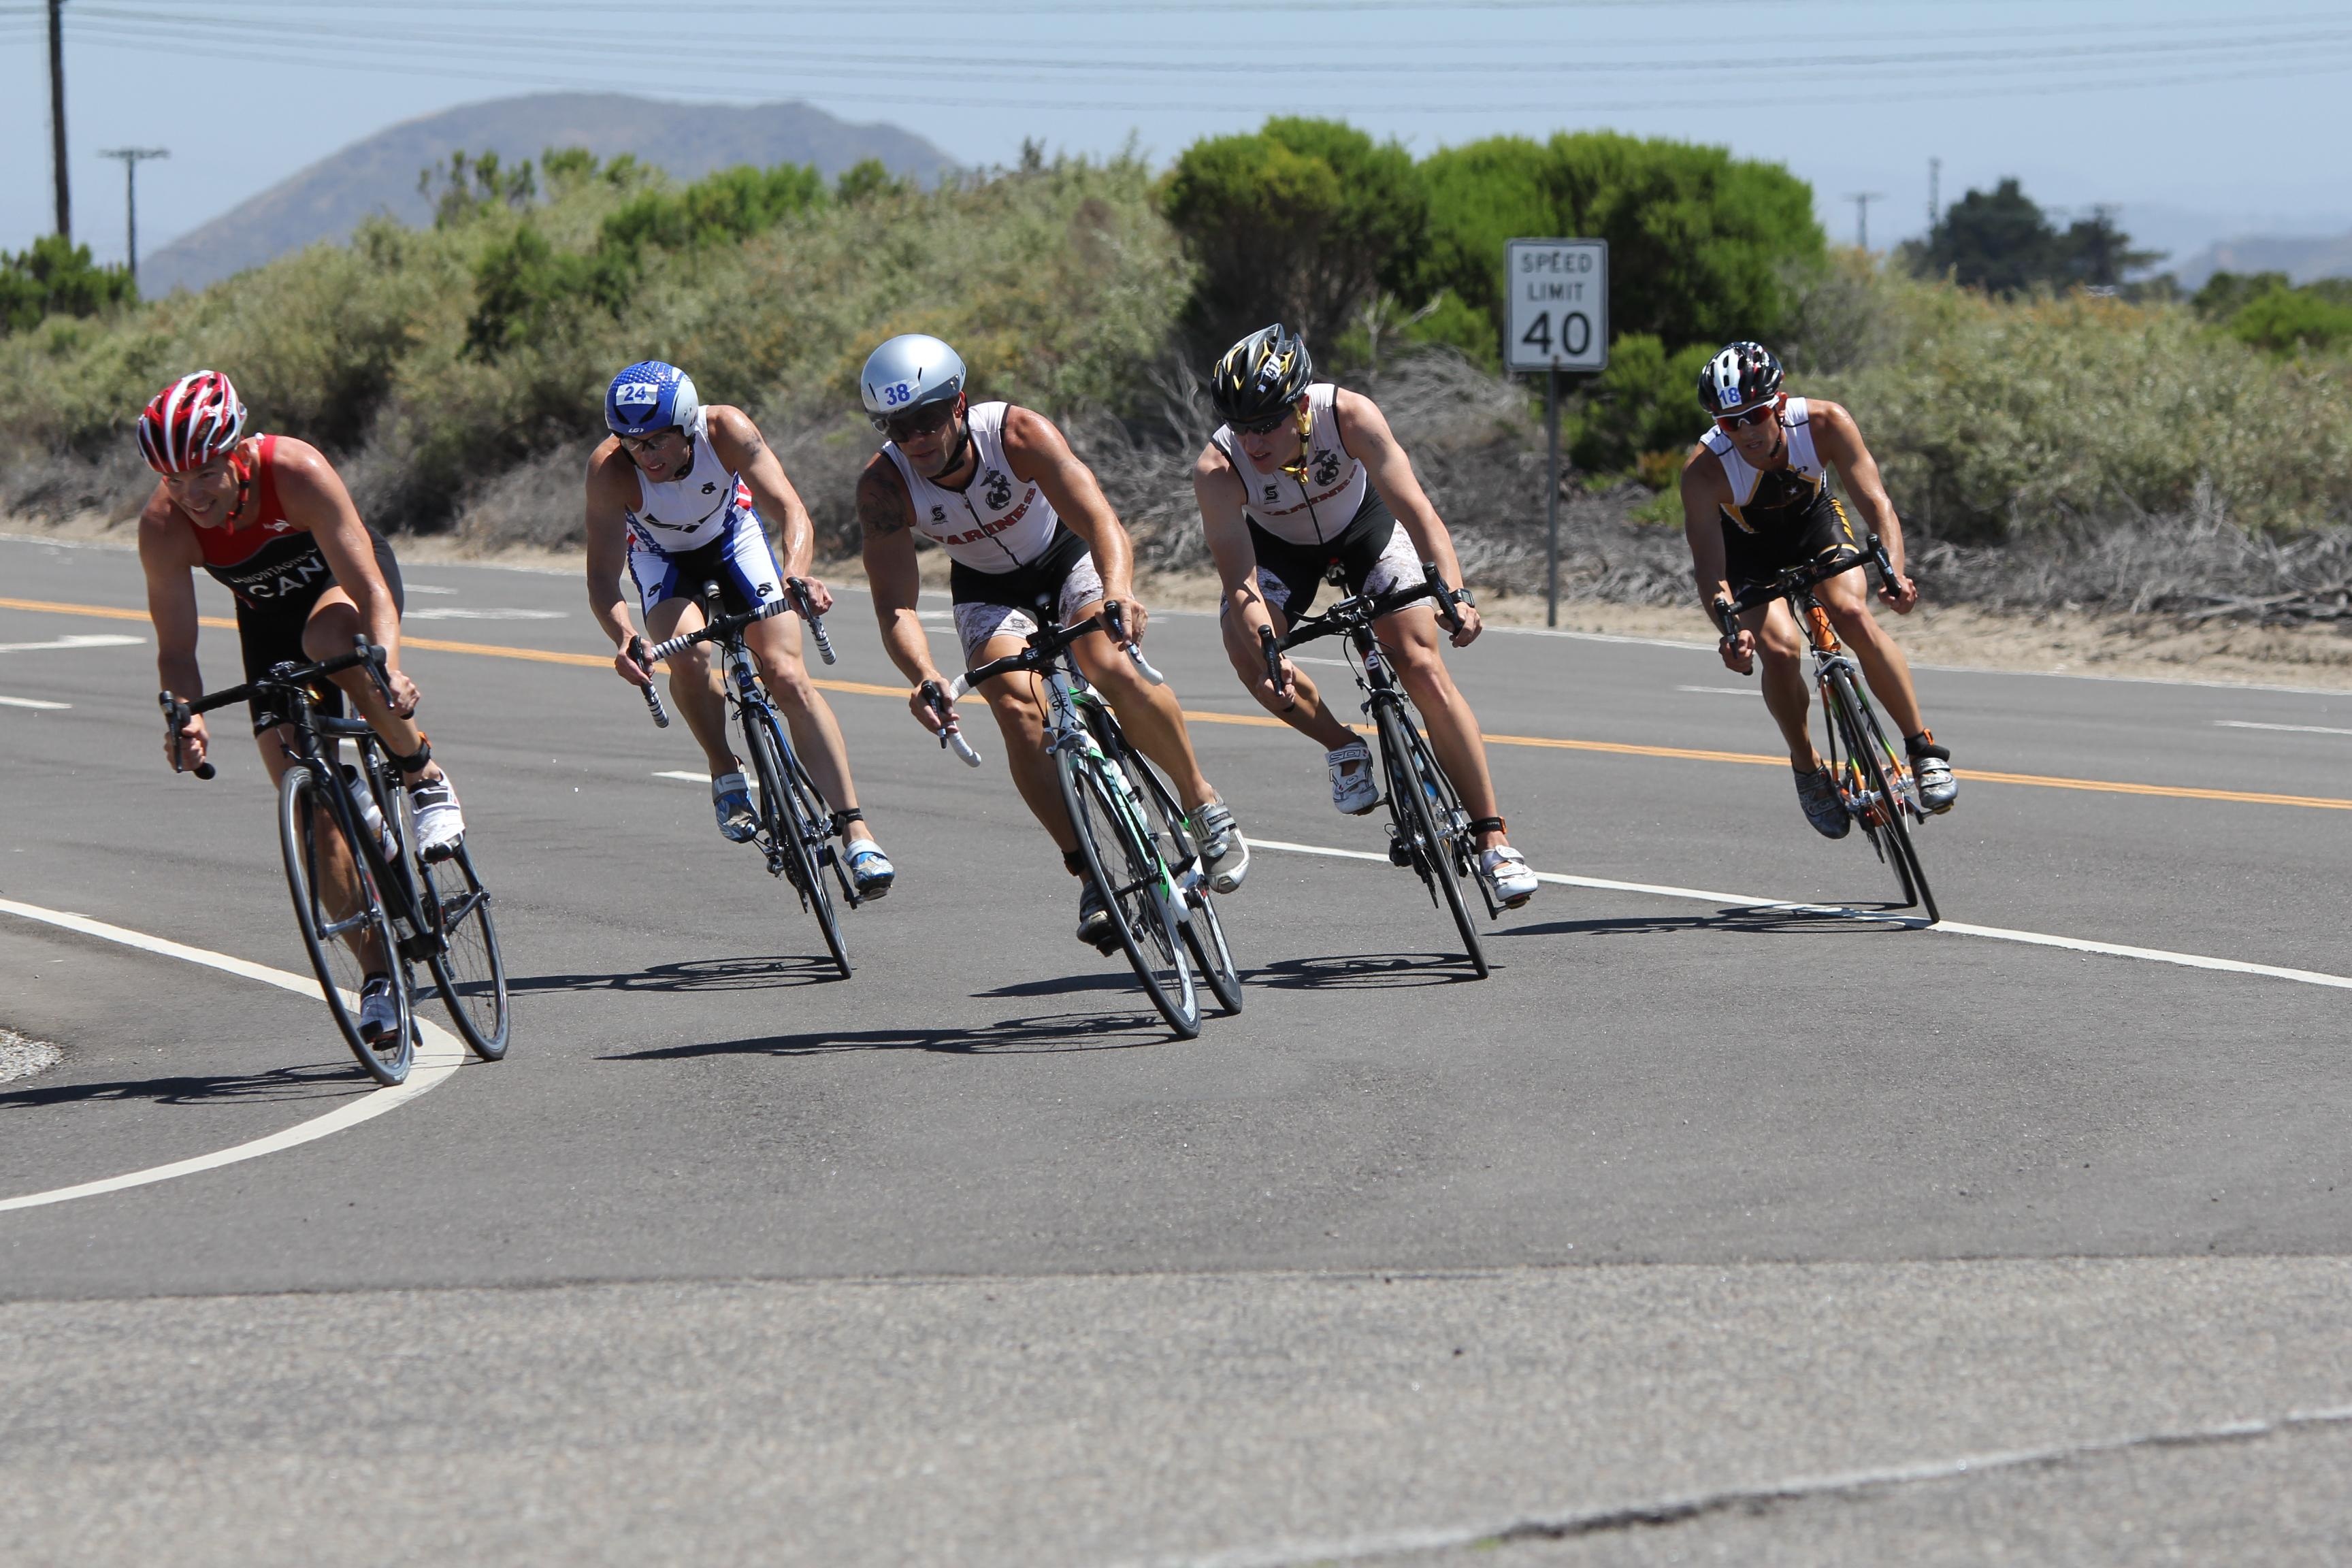
road, bicycle, recreation, vehicle, ride, fitness, cycling, race, competition, sports, helmet, bicycles, biking, racing, fast, riders, cyclists, road cycling, outdoor recreation, cycle sport, bicycle racing, road bicycle, endurance sports, racing bicycle, road bicycle racing, duathlon, keirin